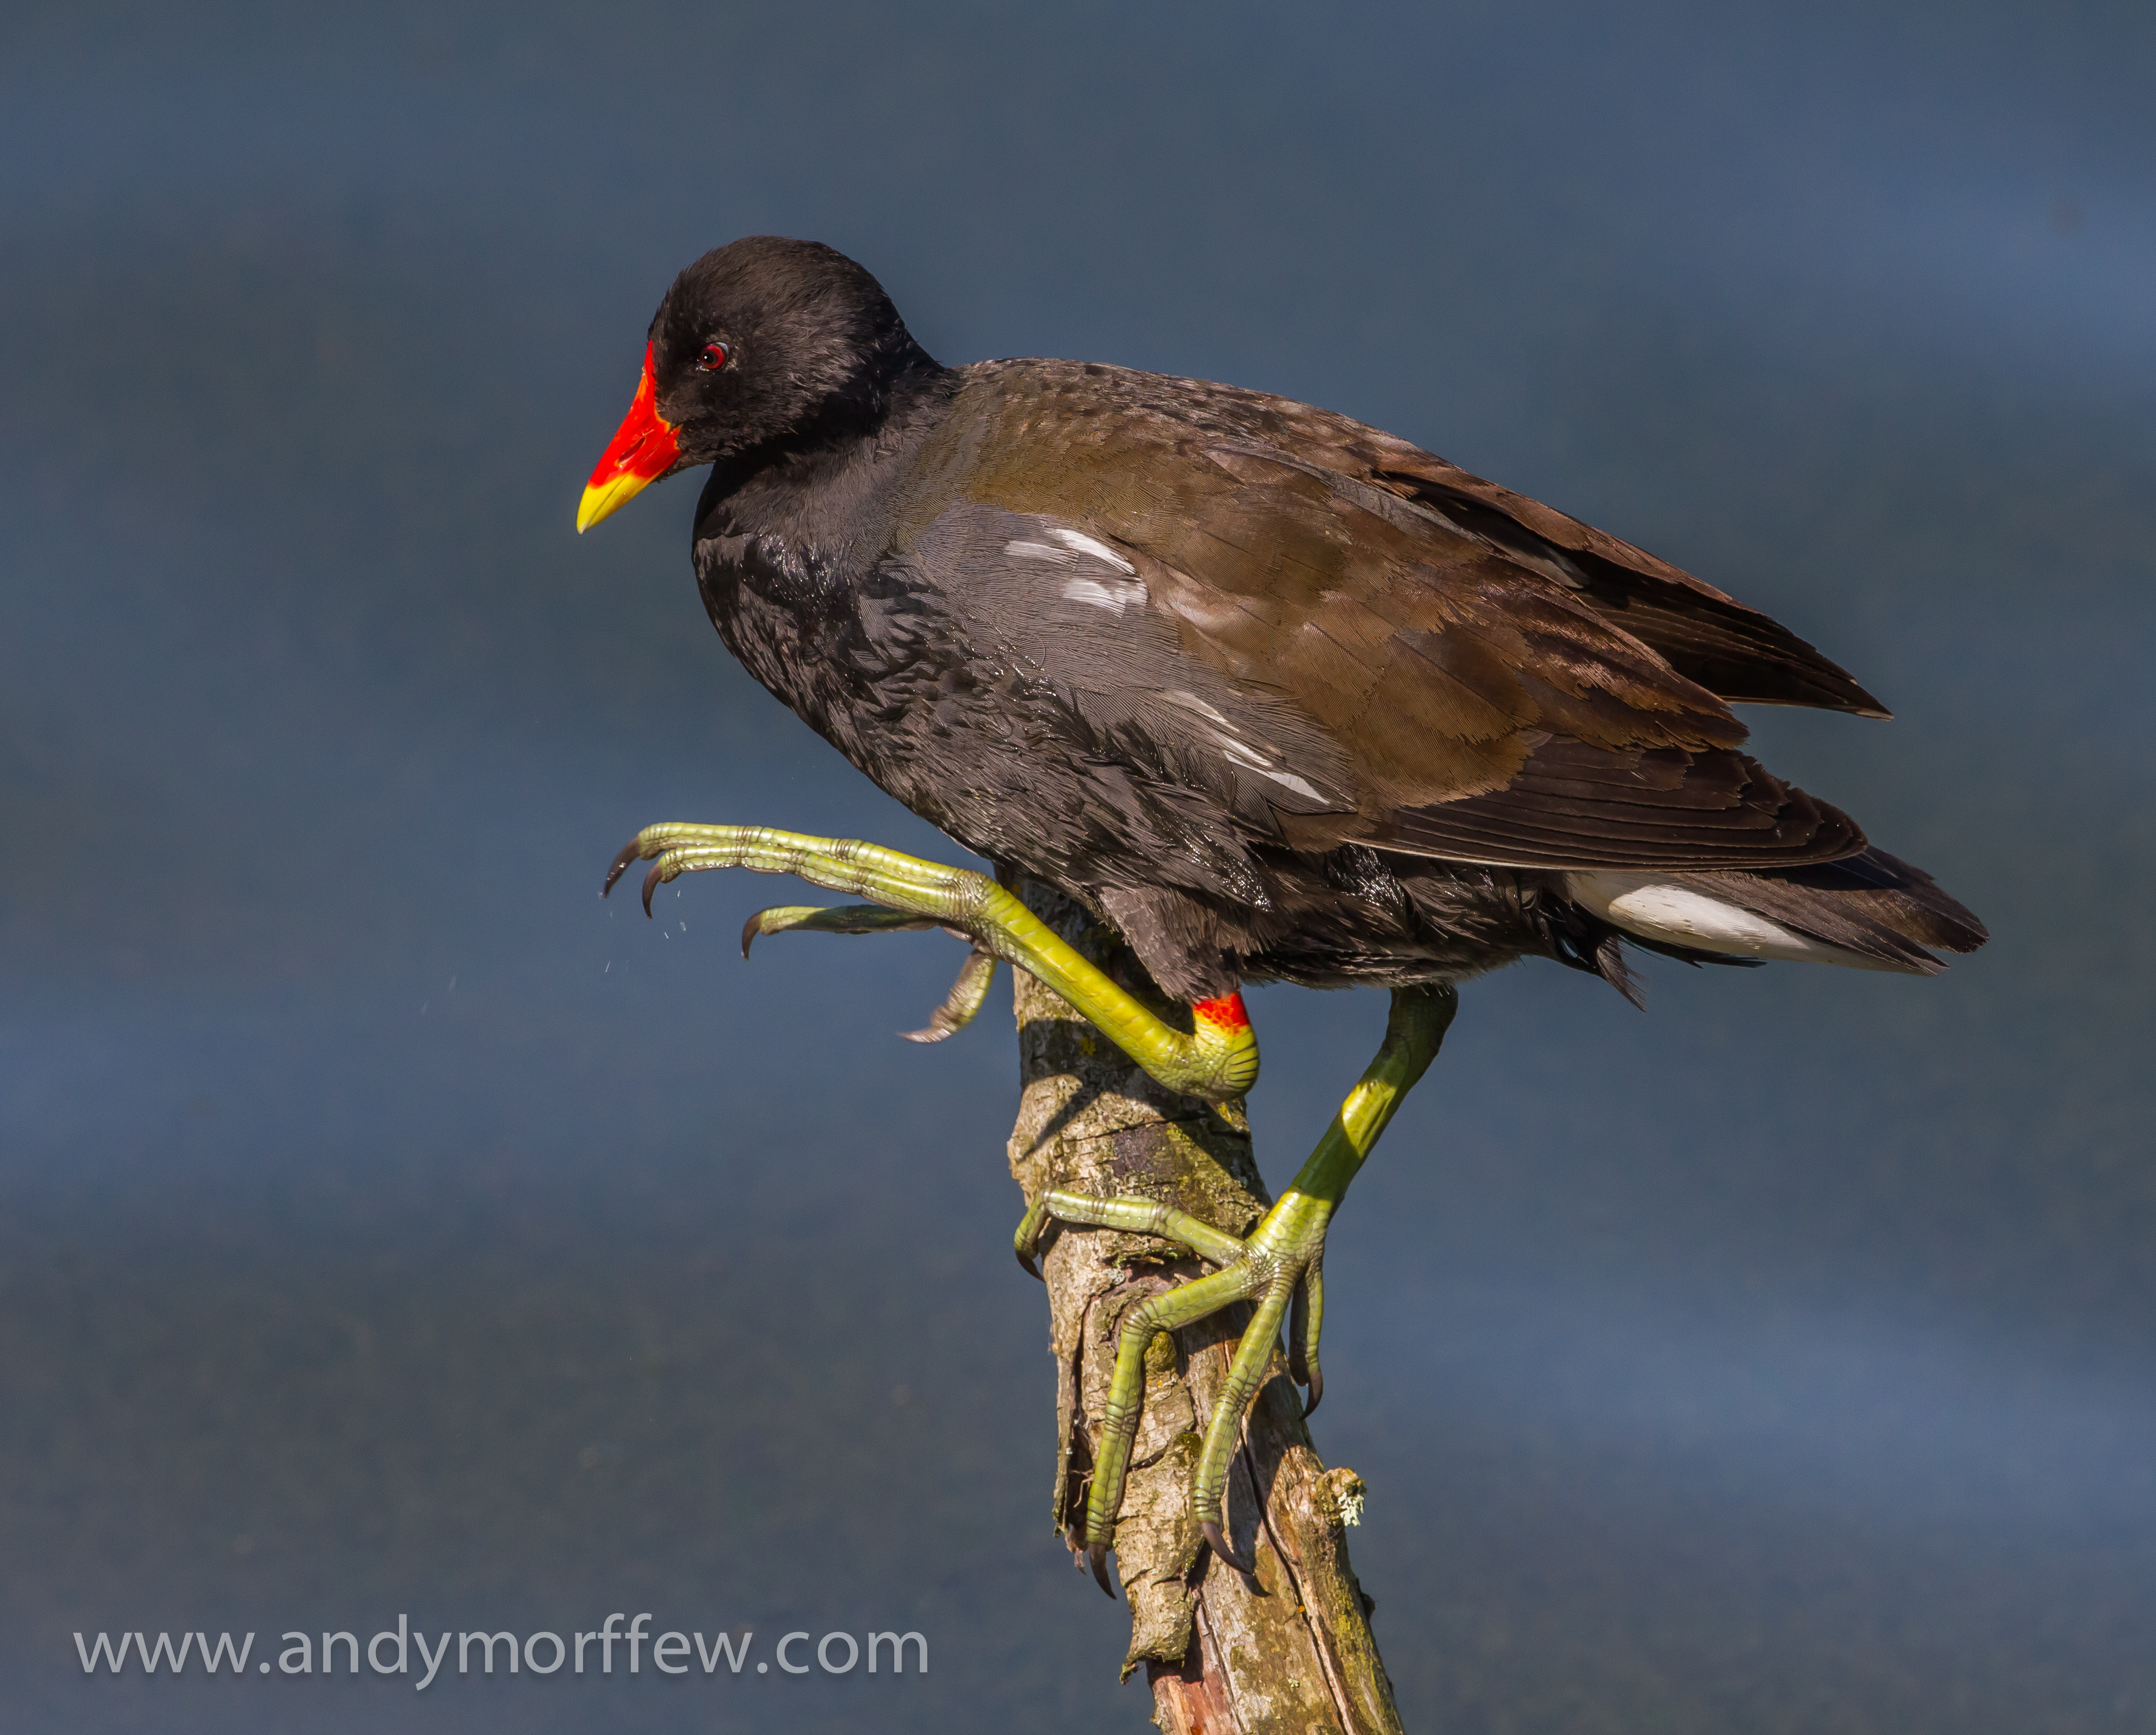
bird, wing, wildlife, beak, climbing, fauna, vertebrate, adult, andymorffew, morffew, hampshire, moorhen, perching bird, accipitriformes